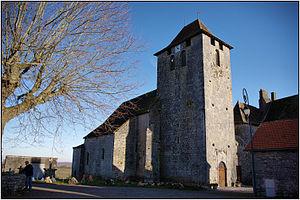
Église Sainte-Marie-Madeleine de Soulomès
Soulomès est une commune française, située dans le département du Lot en région Occitanie.
Cet article recense une partie des monuments historiques du Lot, en France.